Canary-Hartnett House

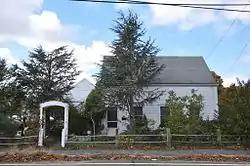

The Canary-Hartnett House is a historic house located in Barnstable, Massachusetts. It is significant as a well preserved example of Greek Revival style architecture.